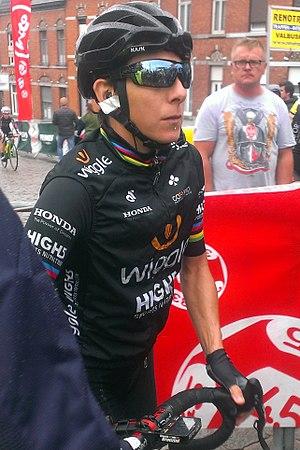
La Saison 2017 de l'équipe Wiggle High 5 est la cinquième de la formation. Claudia Lichtenberg, Emilia Fahlin, Julie Leth, Amy Cure et Grace Garner rejoignent l'équipe tandis que Danielle King, Amy Pieters, Chloe Hosking, Anna Christian, Peta Mullens et Mara Abbott la quittent.
Giorgia Bronzini est une coureuse cycliste italienne retraitée, directrice sportive de l'équipe cycliste féminine Trek Factory Racing.